Charles E. Apgar

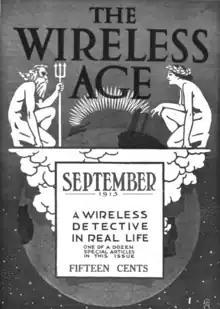
Cover story about Apgar in "The Wireless Age", September 1915

Hiram Percy Maxim has noted that he and other amateurs also noticed these messages: "Apgar, the old sleuth, smelled something just about the time the rest of us did." Flynn describes the importance of Apgar's contributions to the government seizure: "It was really his absolutely faithful records of all of the signals sent out from Sayville that caused the United States to seize the famous station." Extensive coverage in the media in 1915 included a magazine cover story about Apgar that referred to him as "A Wireless Detective in Real Life."